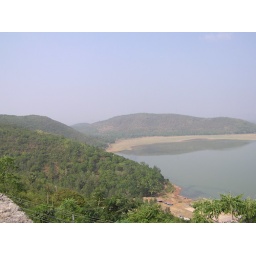
View of the Ratnagiri mountains and lake formed by the river Pampa in Annavaram, India